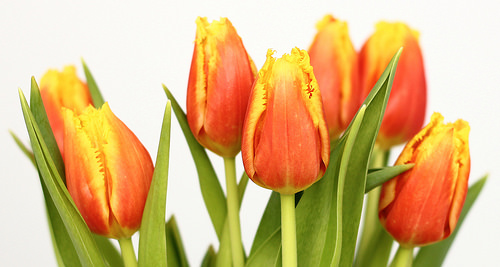
Flower: tulip